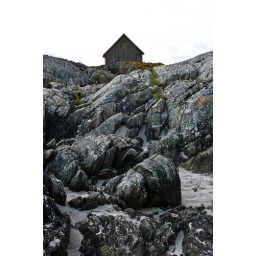
This shed (norwegian: naust) is standing at a beach in western norway behind the shed lies the open atlantic ocean.